Bong Town

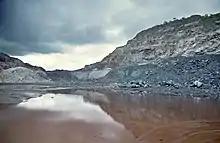
The Bong Mine, pictured in 1983

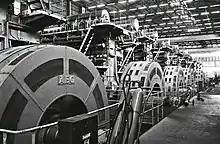
Powerhouse in Bong, 1983

From its establishment in 1958 through the late 1980s, the Bong Mining Company (BMC), a German-Italian-owned concession in Liberia built a substantial mining complex to surface-mine the iron ore of the mountain range just on the north side of the Margibi/Bong county borderline. Notably, the company constructed and maintained one of Liberia's main rail lines to the remote site to ship the iron ore from the mountains. Since 2009, the China Union Investment Company concession has begun to rebuild the complex and also has begun construction of a new paved road southward to Kakata. As of June 2012, the road had about 1/5 of its total distance covered with pavement with one small bridge under active construction just outside Kakata. As of April 2024, they have abandoned the project.